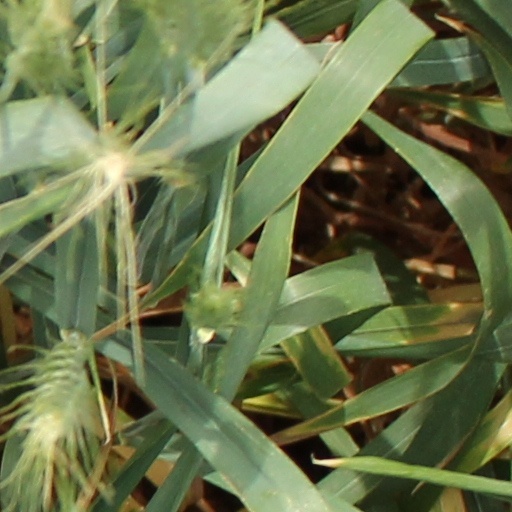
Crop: wheat